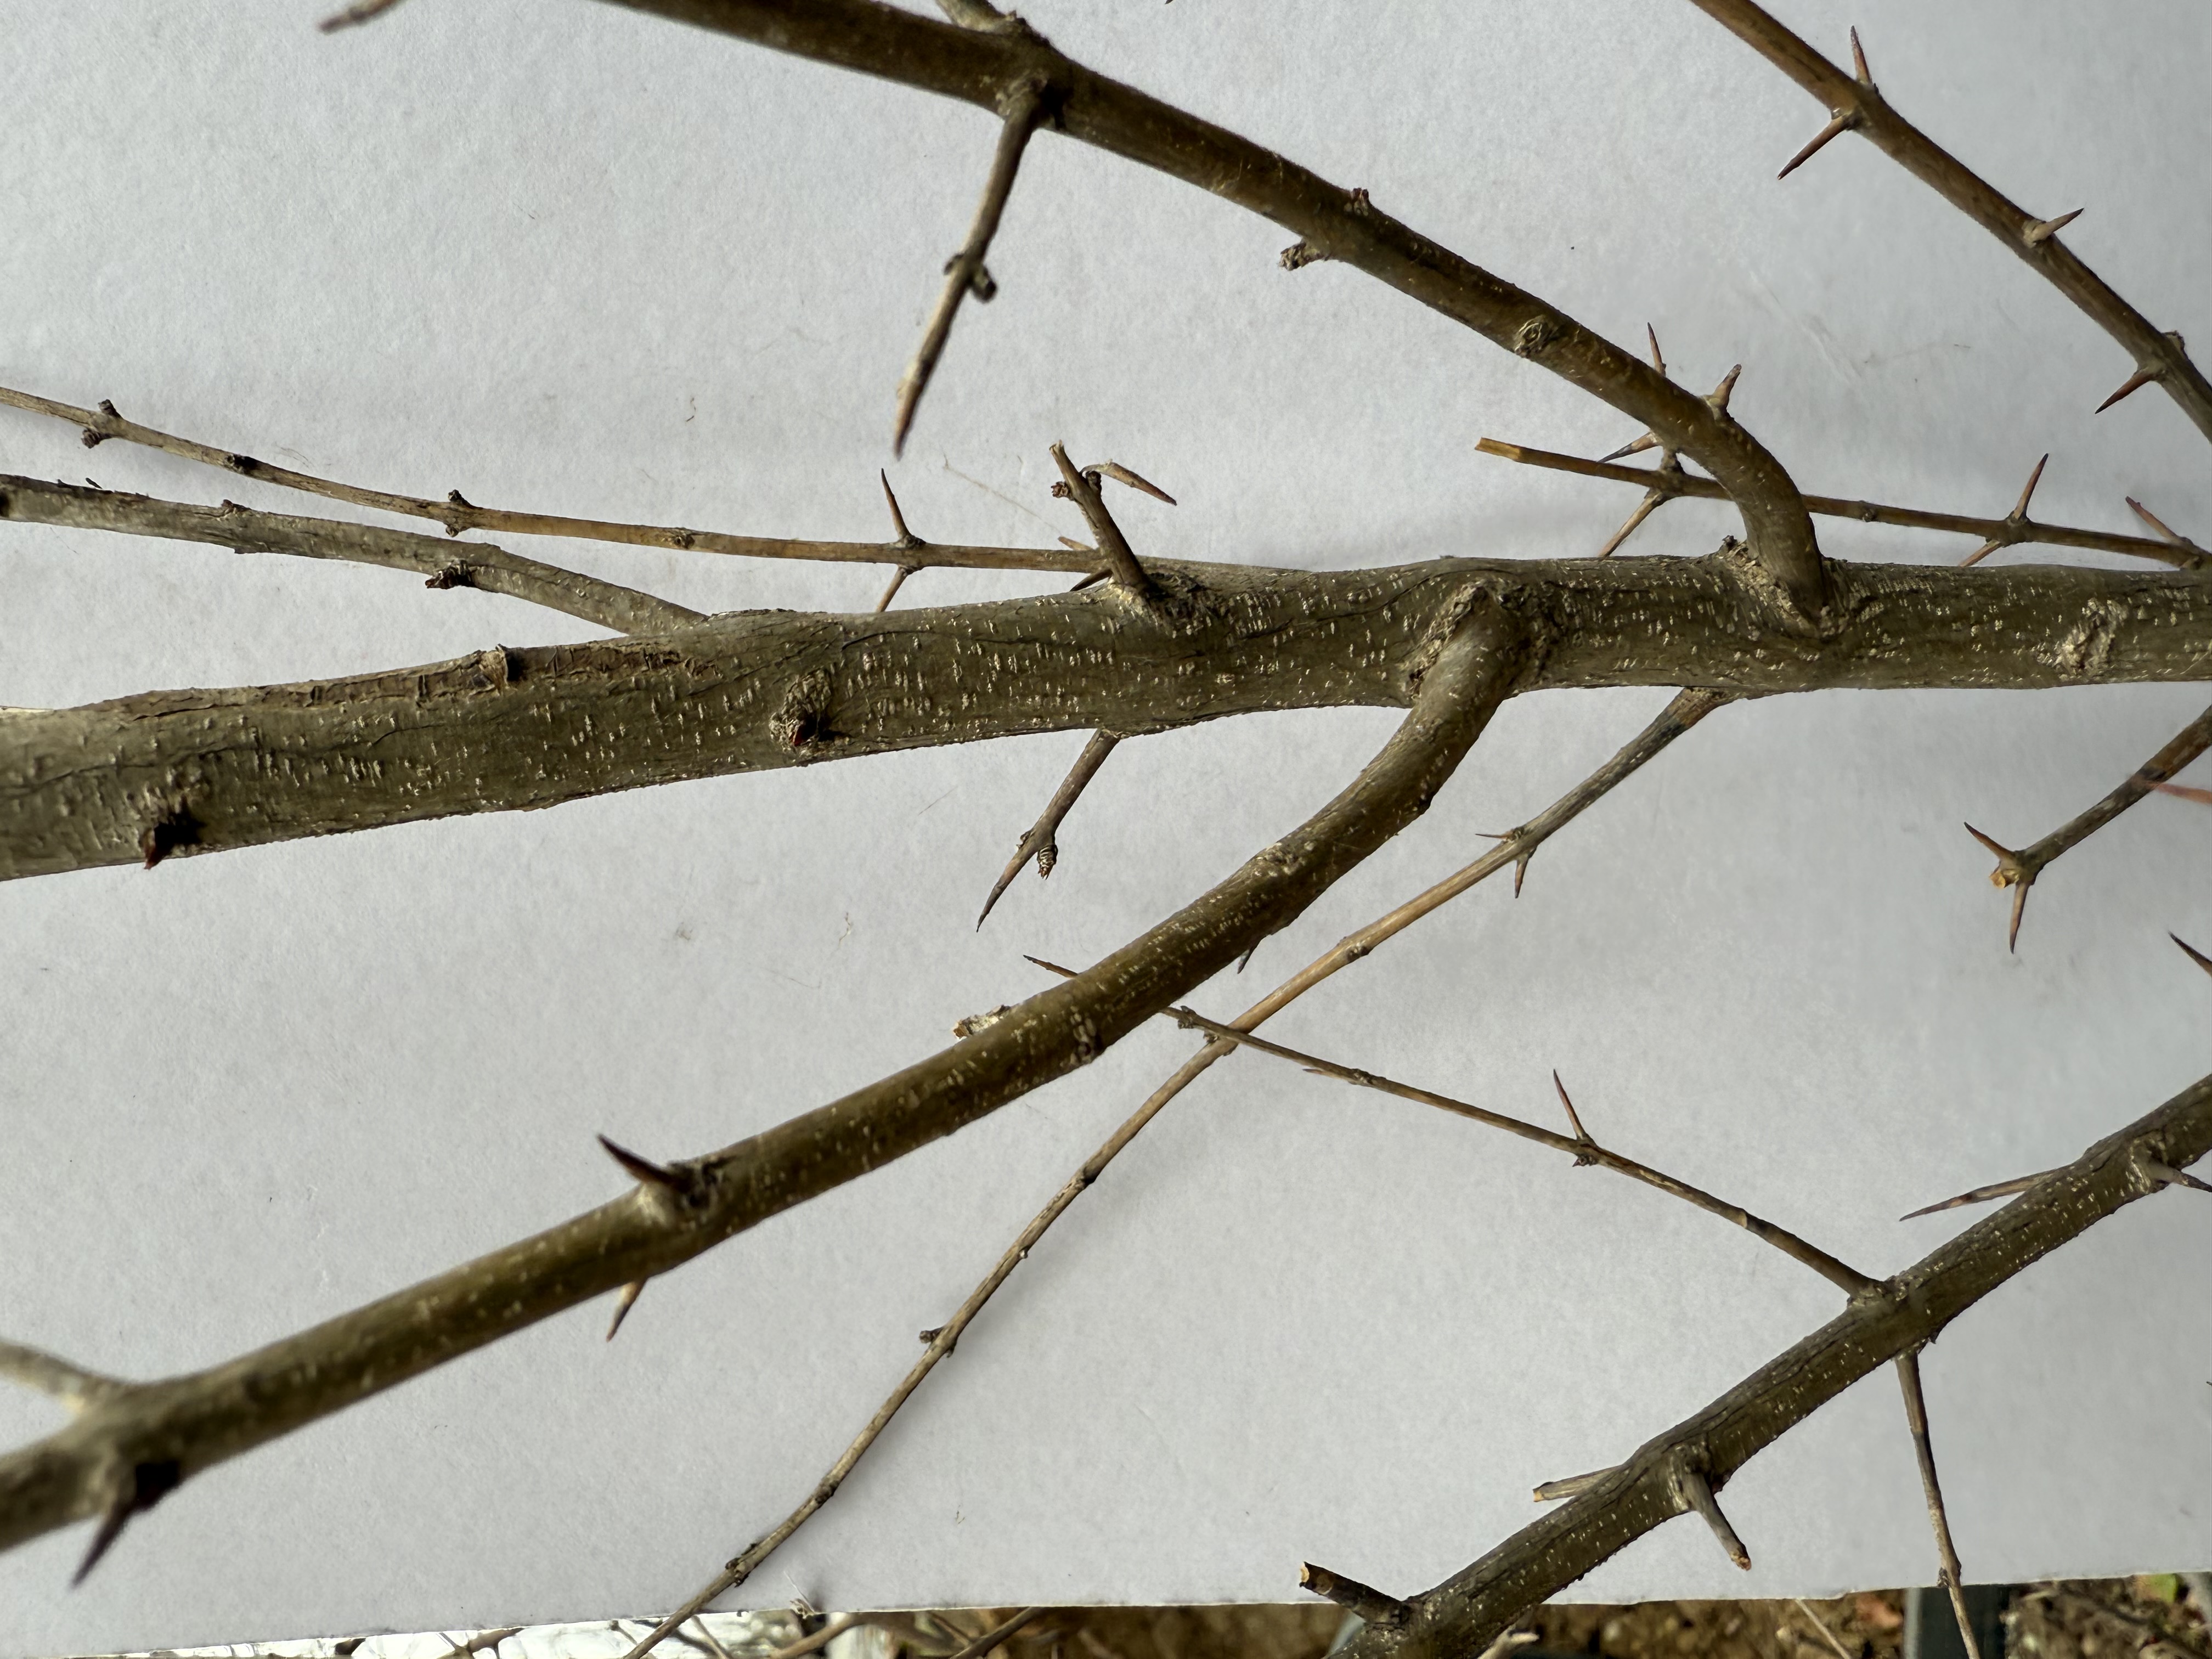
Variety: Pomegranate